Pøbel

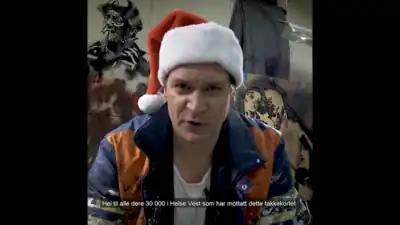
""Thank you" Christmas card for 30 000 health care workers, insert"

On December 16, 2020, a "Thank you" Christmas card was sent out to 30 000 health care workers from their employer, Helse-Vest ("Health-West") in Norway. The motive of the card was made by Pøbel, and it also contained a QR code. The QR led the user to Pøbels website, but soon after the card had been delivered out, Pøbel redirected the QR code and announced this on his Instagram. The QR code then displayed a video where actor Per Kjerstad delivered a message on Pøbel's behalf. The message contained criticism to the healthcare system pointing out it was negatively affected by New Public Management making it too bureaucratic and money-focused, at the expense of the regular worker and their rights.